Leader election

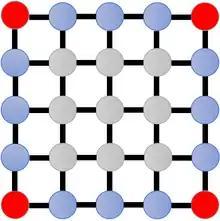
Mesh network topology. Red nodes denote corners, blue border and gray interior.

The mesh is another popular form of network topology, especially in parallel systems, redundant memory systems and interconnection networks.